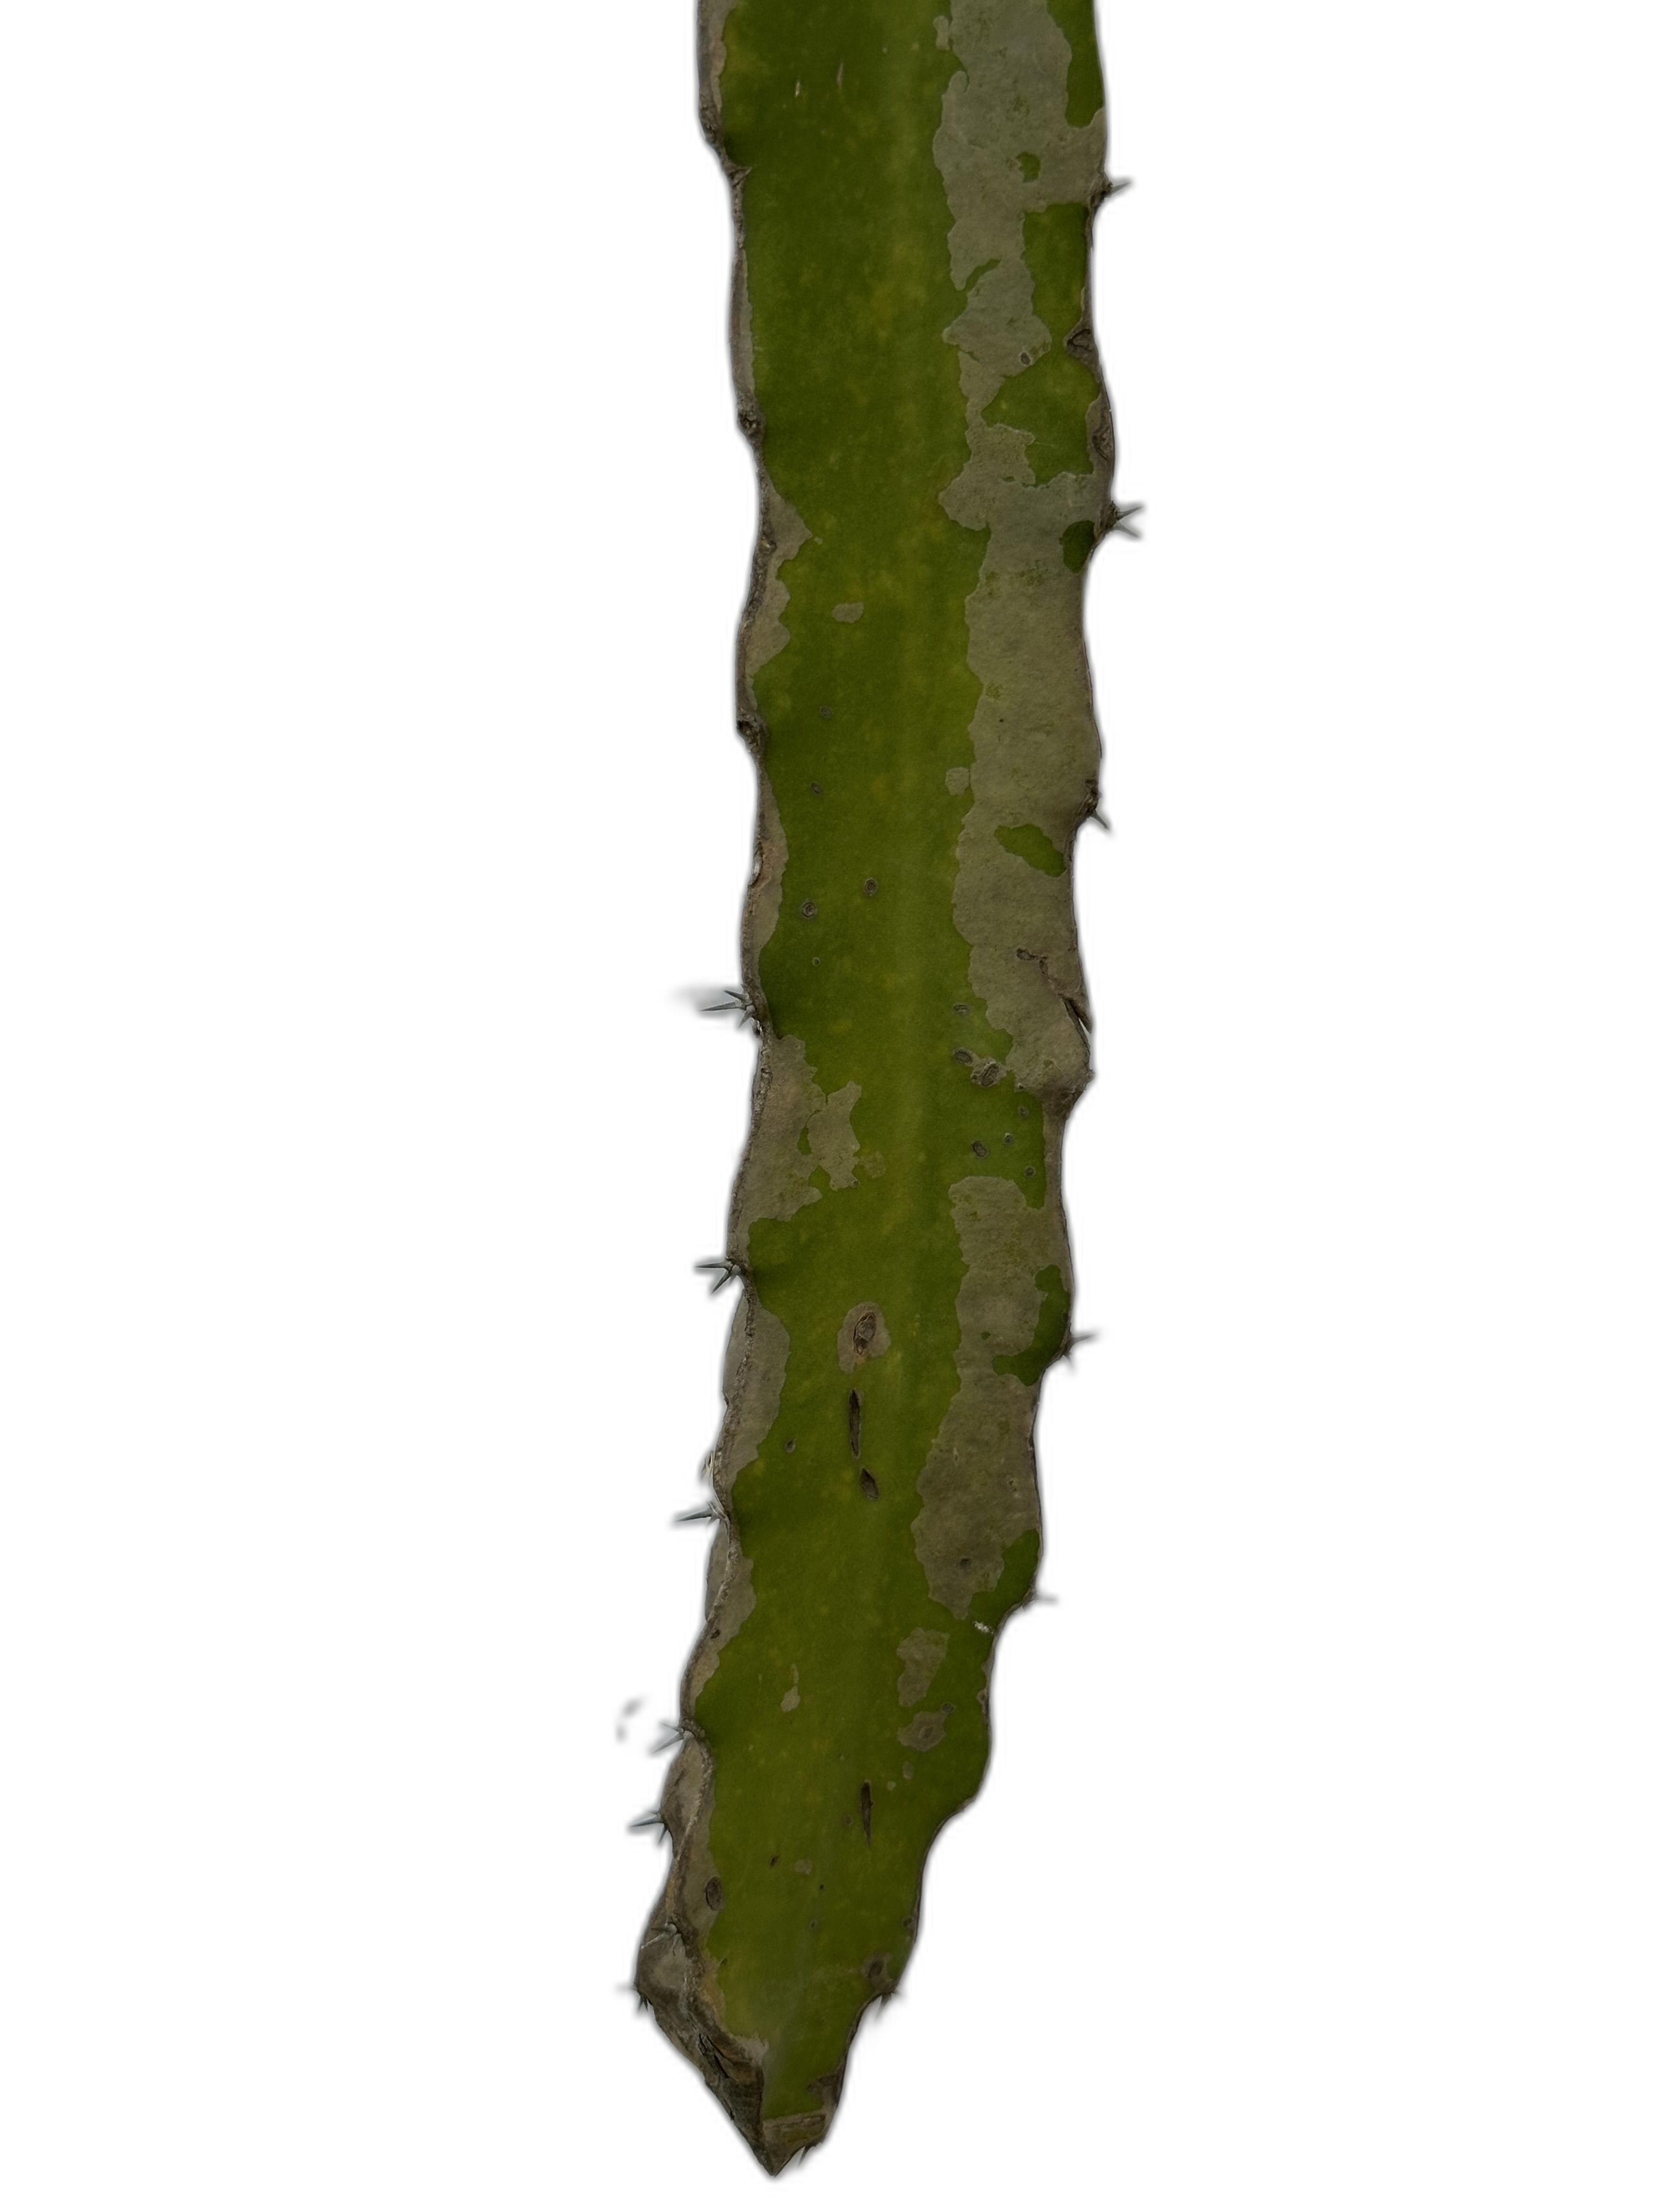
Label: Bad leaf